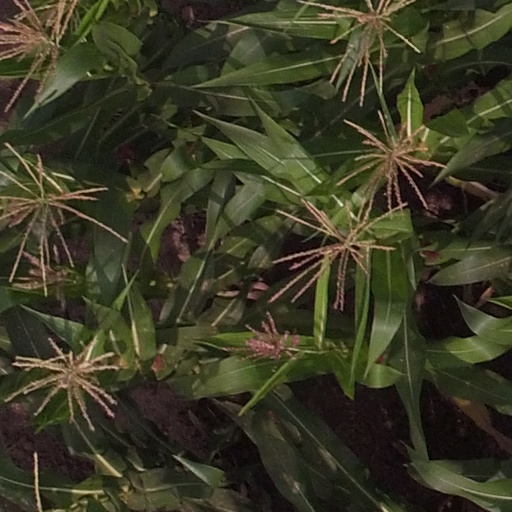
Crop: maize; corn